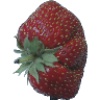
Label: Strawberry Wedge 1